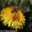
Label: bee